History of Nintendo

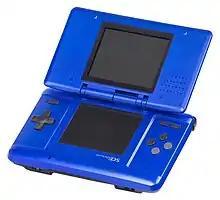

In 1998, as Nintendo was developing its next home console, codenamed "Dolphin" at the time, the company worked with American game producer Jeff Spangenburg—who previously worked at Acclaim Entertainment, then-publisher of the "Turok" series—to found Retro Studios, a game development studio based in Austin, Texas. Spangenberg was fired from Acclaim earlier that year, and then secured a deal with Nintendo of America to develop for the Dolphin; Nintendo funded Retro's 40,000-square-foot studio. Within a few years, the studio had about 150 employees.